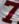
Number: 7